Mahindra & Mahindra

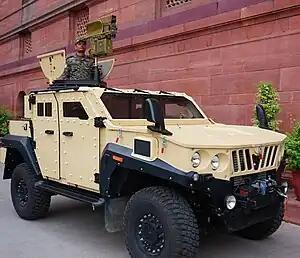
Mahindra Armored Light Specialist Vehicle

Mahindra & Mahindra has a controlling stake in Mahindra REVA Electric Vehicles.